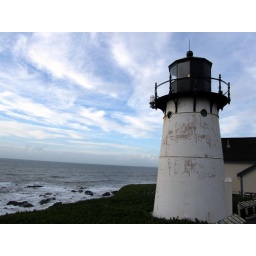
point montara lighthouse against a nice blue sky